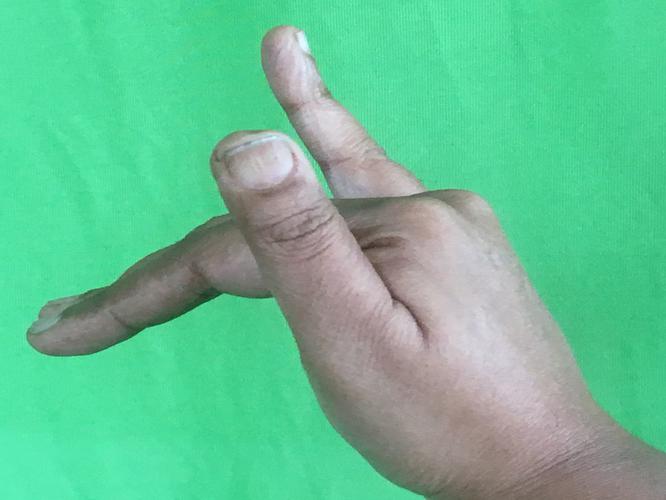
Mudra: Mrigasirsha
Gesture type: single_hand